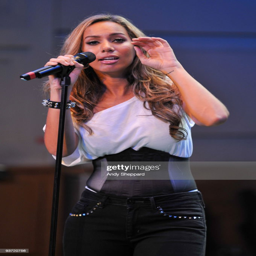
pop artist performs on stage for radio station .